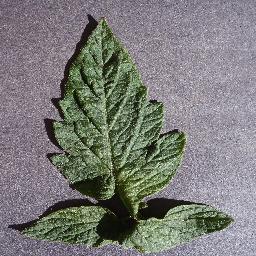
Label: Tomato___healthy